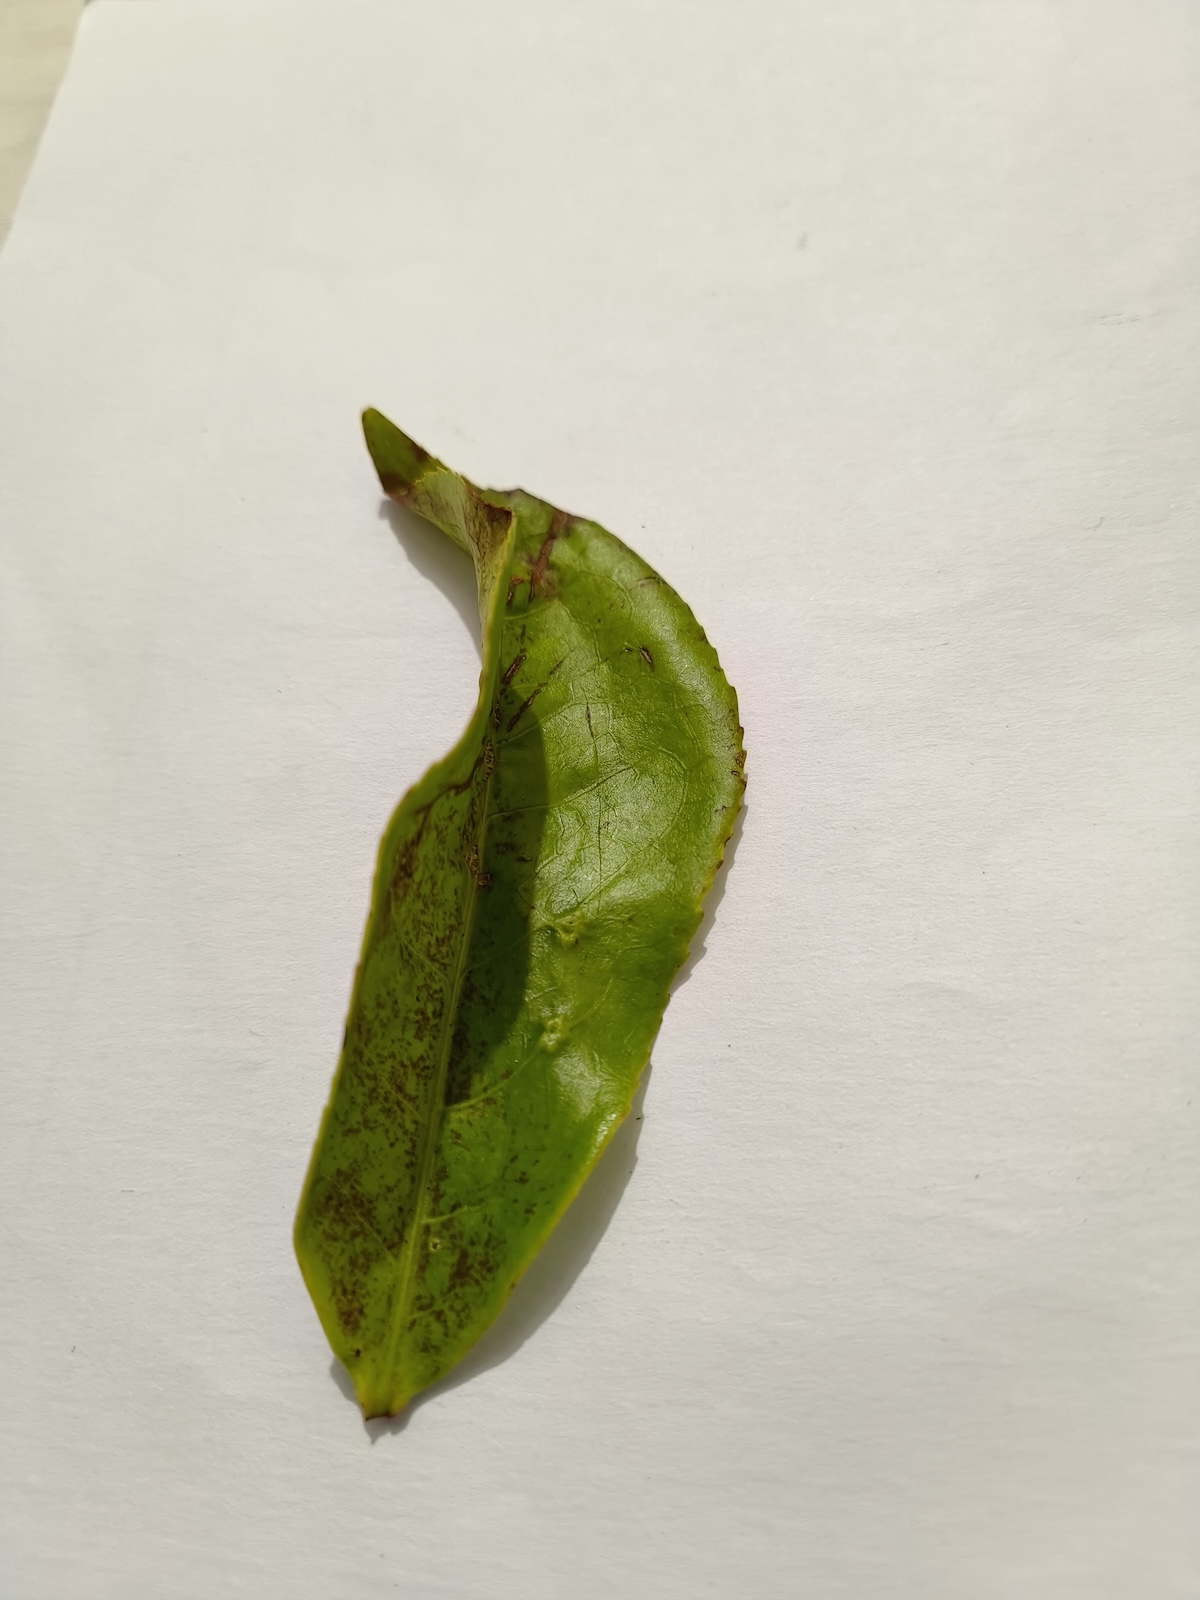
Label: Red spider